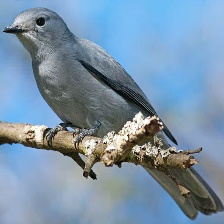
Species: GREY CUCKOOSHRIKE
Scientific name: CORACINA CAESIA